Henriette Rath

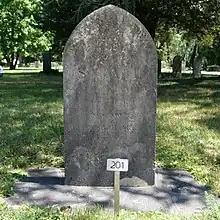
Grave of Simon and Henriette Rath in Cimetière des Rois, Geneva, Switzerland.

Rath died in Geneva on 24 November 1856. She is buried in Cimetière des Rois with her brother, Simon.